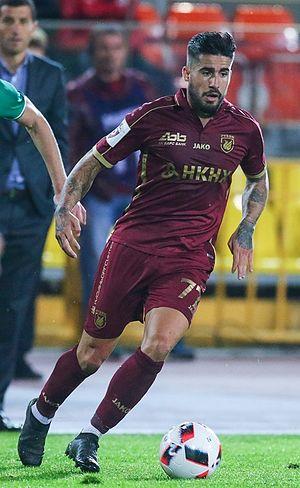
Samuel García Sánchez, plus connu sous le nom de Samu, est un footballeur espagnol né le 13 juin 1990 à Malaga en Espagne. Il évolue au poste de milieu offensif.